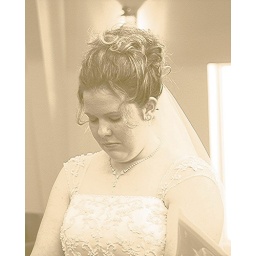
Bride at church alter, light and window in the background.  Photo was antiqued at bride's request.